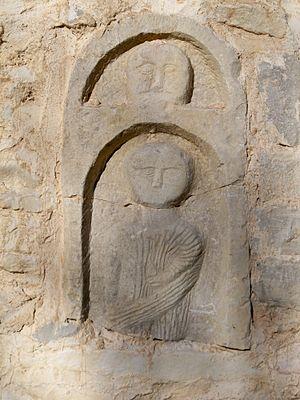
Pierre en réemploi, en facade d'une maison près du pont
Saumane est une commune française située dans le département des Alpes-de-Haute-Provence, en région Provence-Alpes-Côte d'Azur.
La montagne de Lure est une montagne des Préalpes de Haute-Provence, située dans le département des Alpes-de-Haute-Provence. Elle appartient à la même formation géologique que le plateau d'Albion, qu'elle jouxte, et le mont Ventoux. Cette chaîne s'allonge sur 42 kilomètres de long, culmine au signal de Lure et présente un relief très contrasté entre l'adret calcaire, coupé de combes et de vallons, et l'ubac marneux, où s'accumulent monts et ravins.